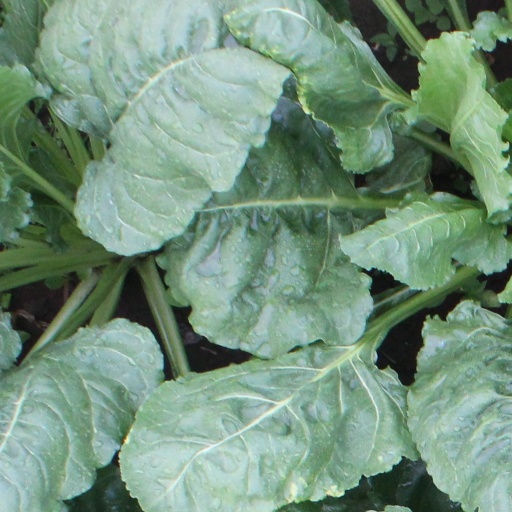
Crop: sugar beet